Rensselaer, New York

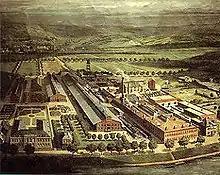
Hudson River Aniline and Color Works in the early 20th century

In 1881, the Hudson Riverfront Art Park in Rensselaer was the site of the first recorded major league Grand Slam in baseball history.